Alessandro Michele

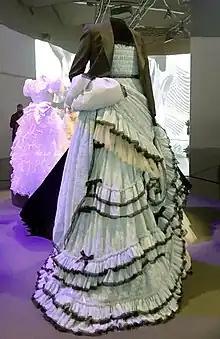
A custom blue Gucci dress created by Alessandro Michele for Harry Styles was on display in the Victoria and Albert Museum in 2022 for an exhibit called "Fashioning Masculinities: The Art of Menswear."

While creating iconic products, such as the Dionysus handbag, Michele also reintroduced Gucci classics including the double-G logo. He moved away from Tom Ford's "Sexy Gucci" props and feminized Gucci's menswear ("you can be more masculine showing your femininity"). He reused the "My Body My Choice" slogan, the embroidered uterus design, and the "22.05.1978" date (the date on which abortion became protected by Italian courts), transforming the brand into a postgender proposition. He added a dramatic Renaissance component to Gucci's spirit, replaced the modernist furniture of the Palazzo Alberini-Cicciaporci (Gucci's design headquarters in Rome) with antiques, and chose buildings of historic significance for his theatrical shows.